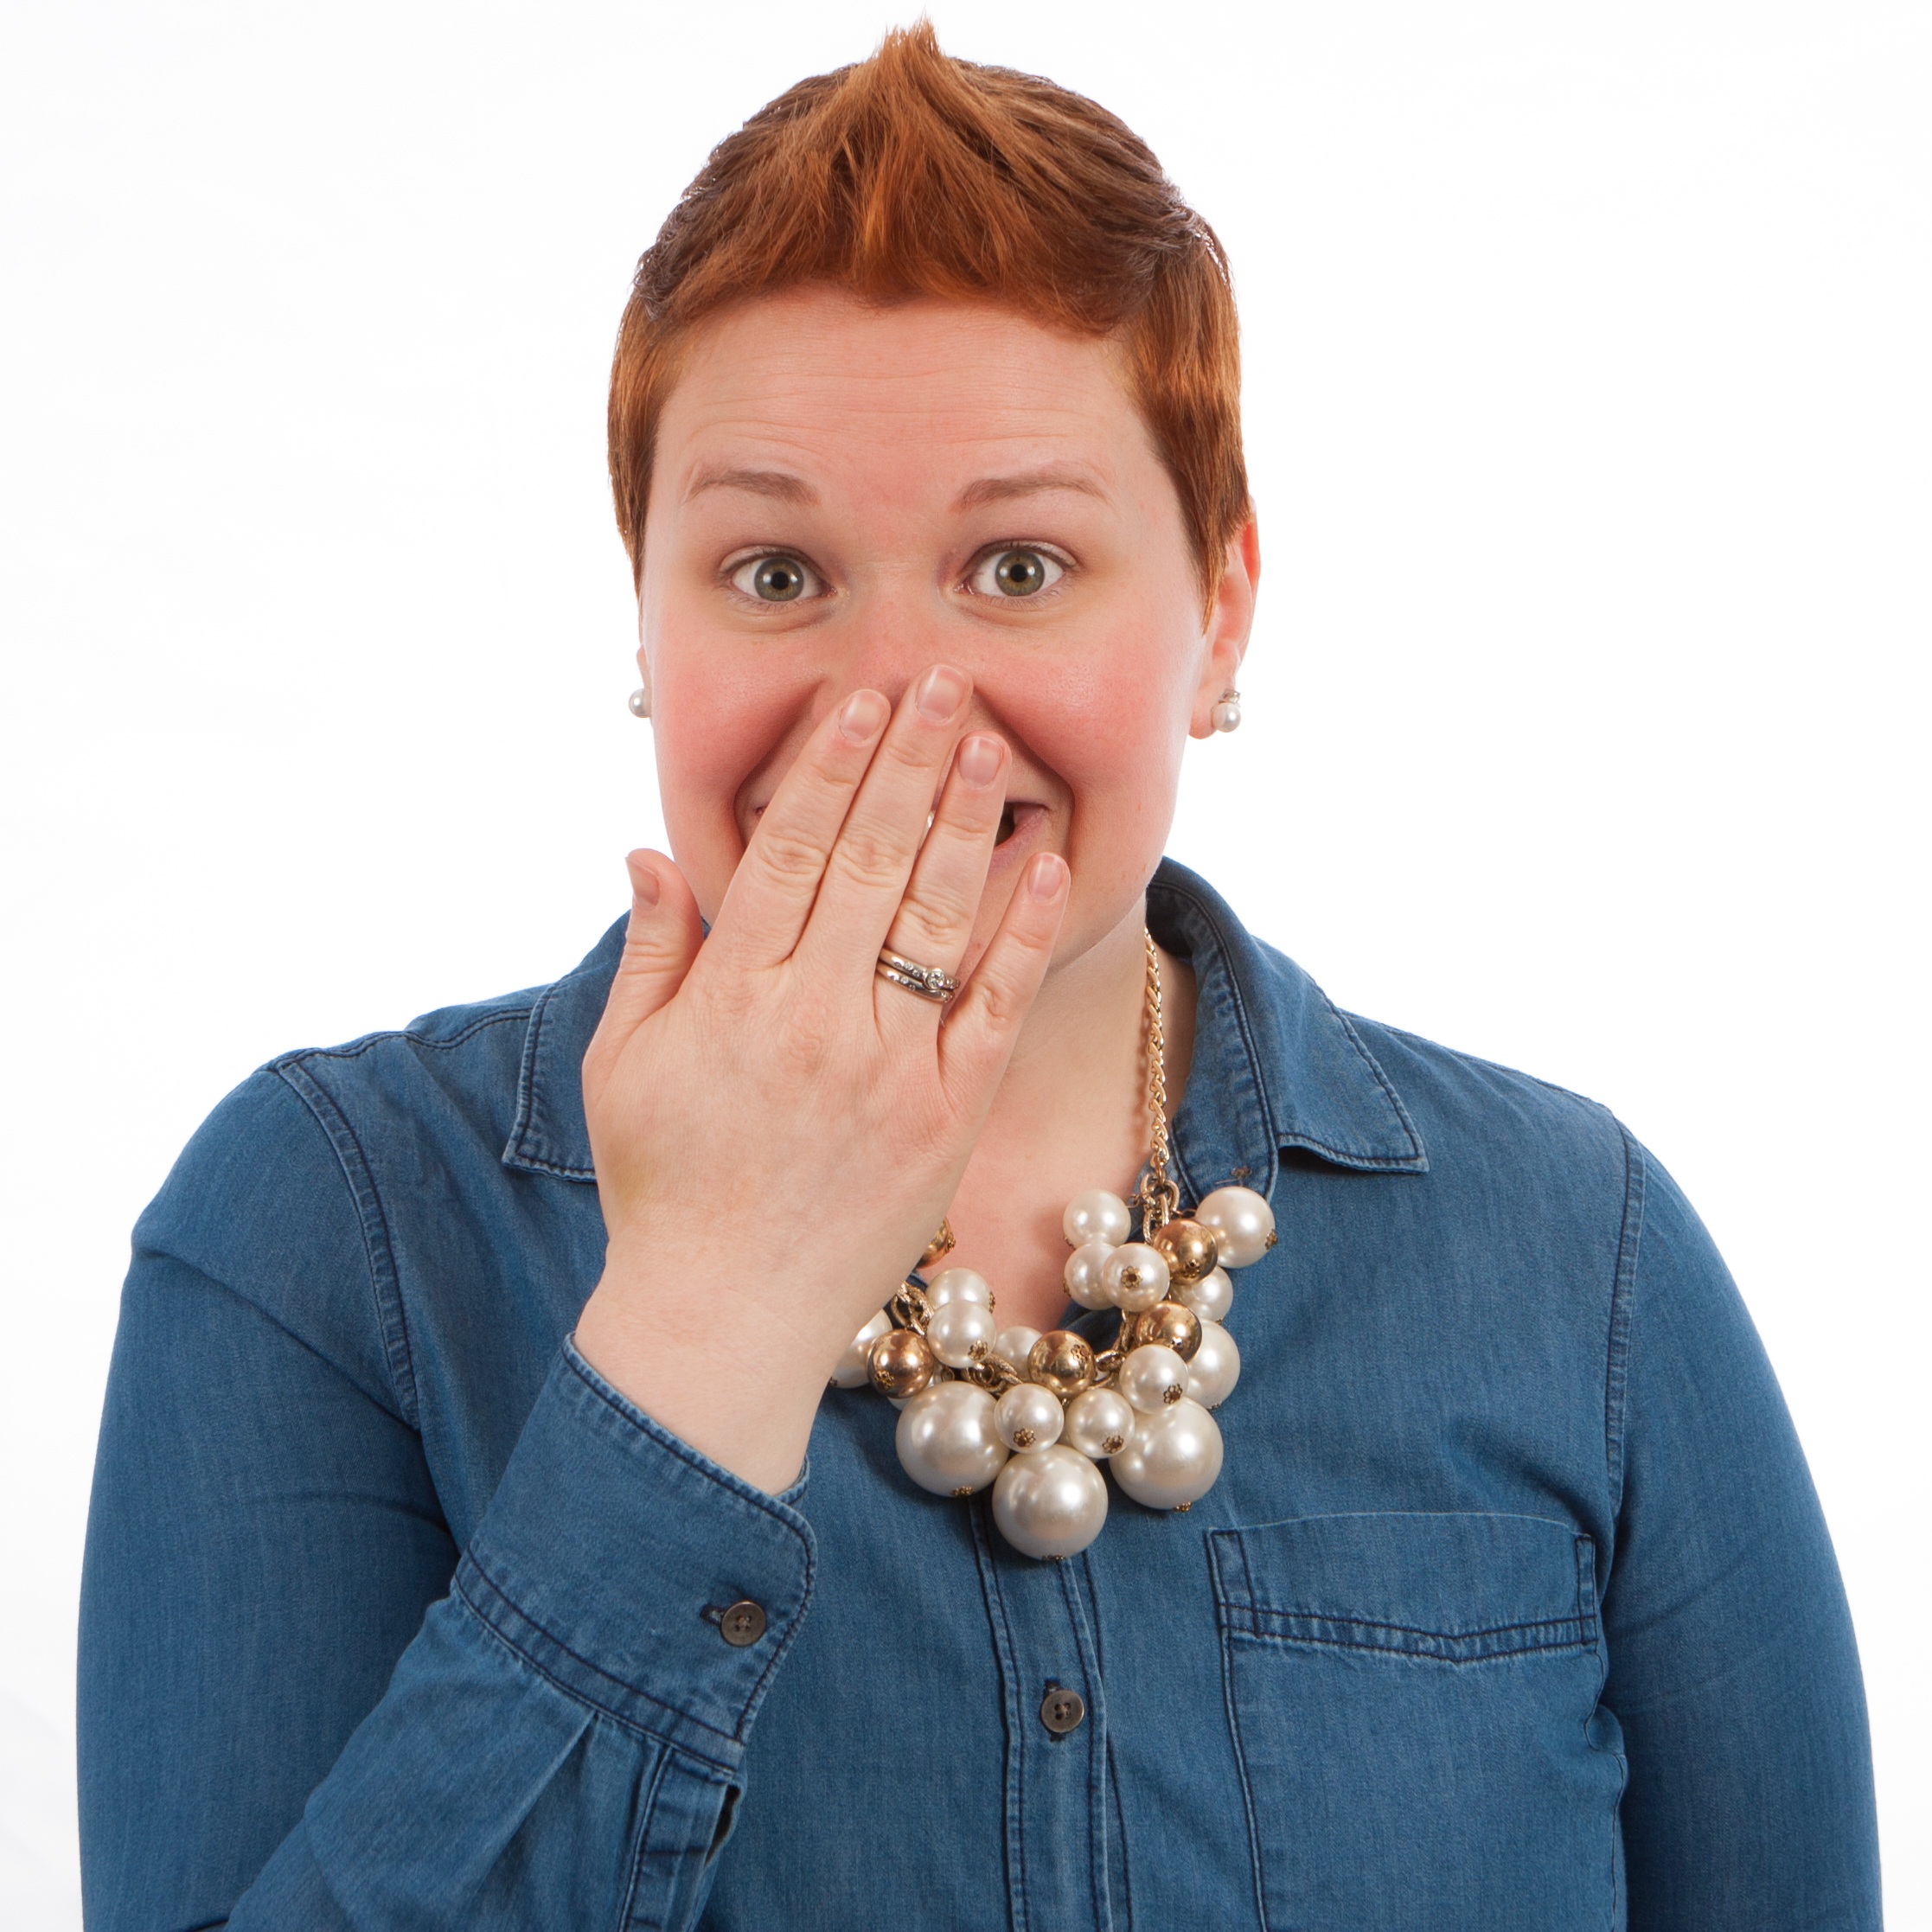
hand, person, people, girl, woman, white, female, finger, ear, mouth, human body, caucasian, posing, face, nose, head, funny, organ, royalty free, poses, sense, elearning, giggle, amused